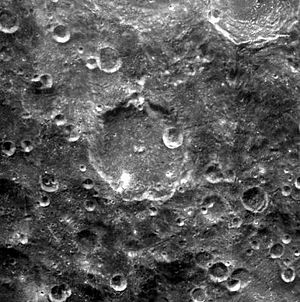
Buffon (månekrater)
Buffon er et nedslagskrater på Månen. Det befinder sig på den sydlige halvkugle på Månens bagside og er opkaldt efter den franske matematiker og naturvidenskabsmand Comte de Buffon.